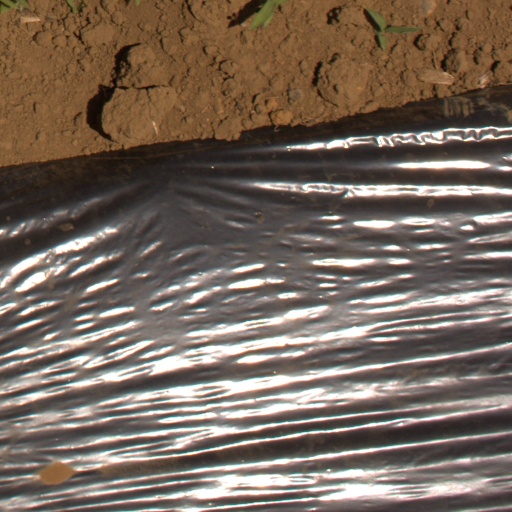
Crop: Jerusalem artichoke